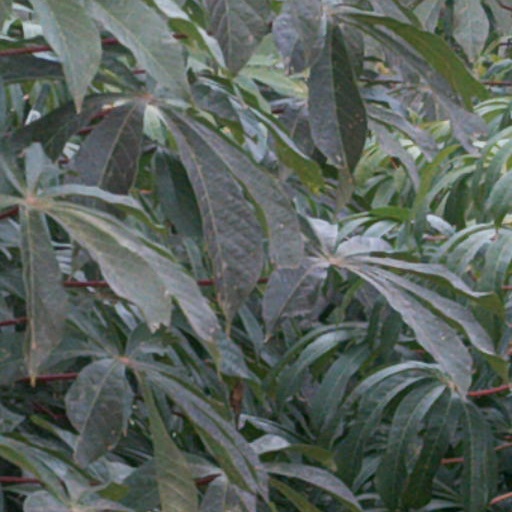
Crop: cassava